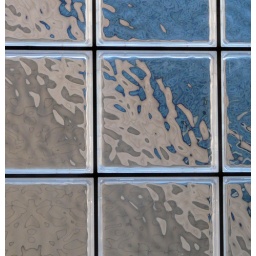
I love the patterns the big glass block window in our bathroom makes.